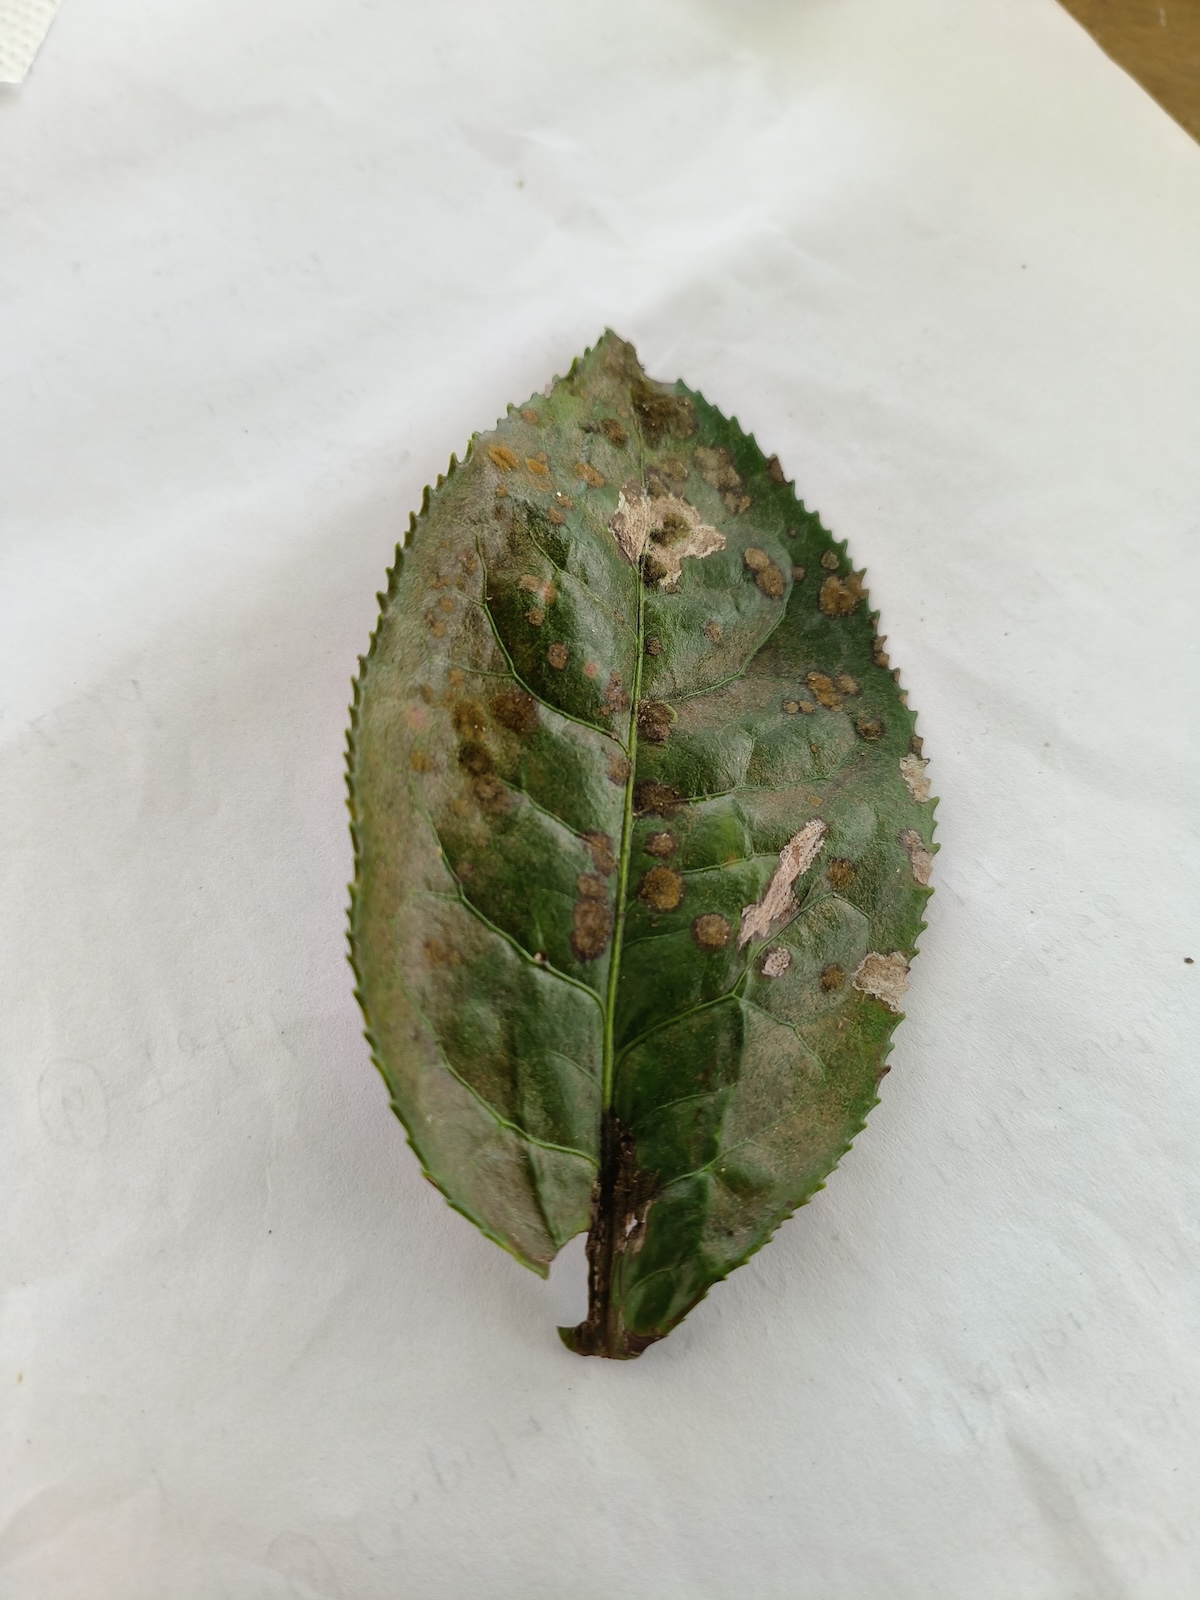
Label: Brown Blight